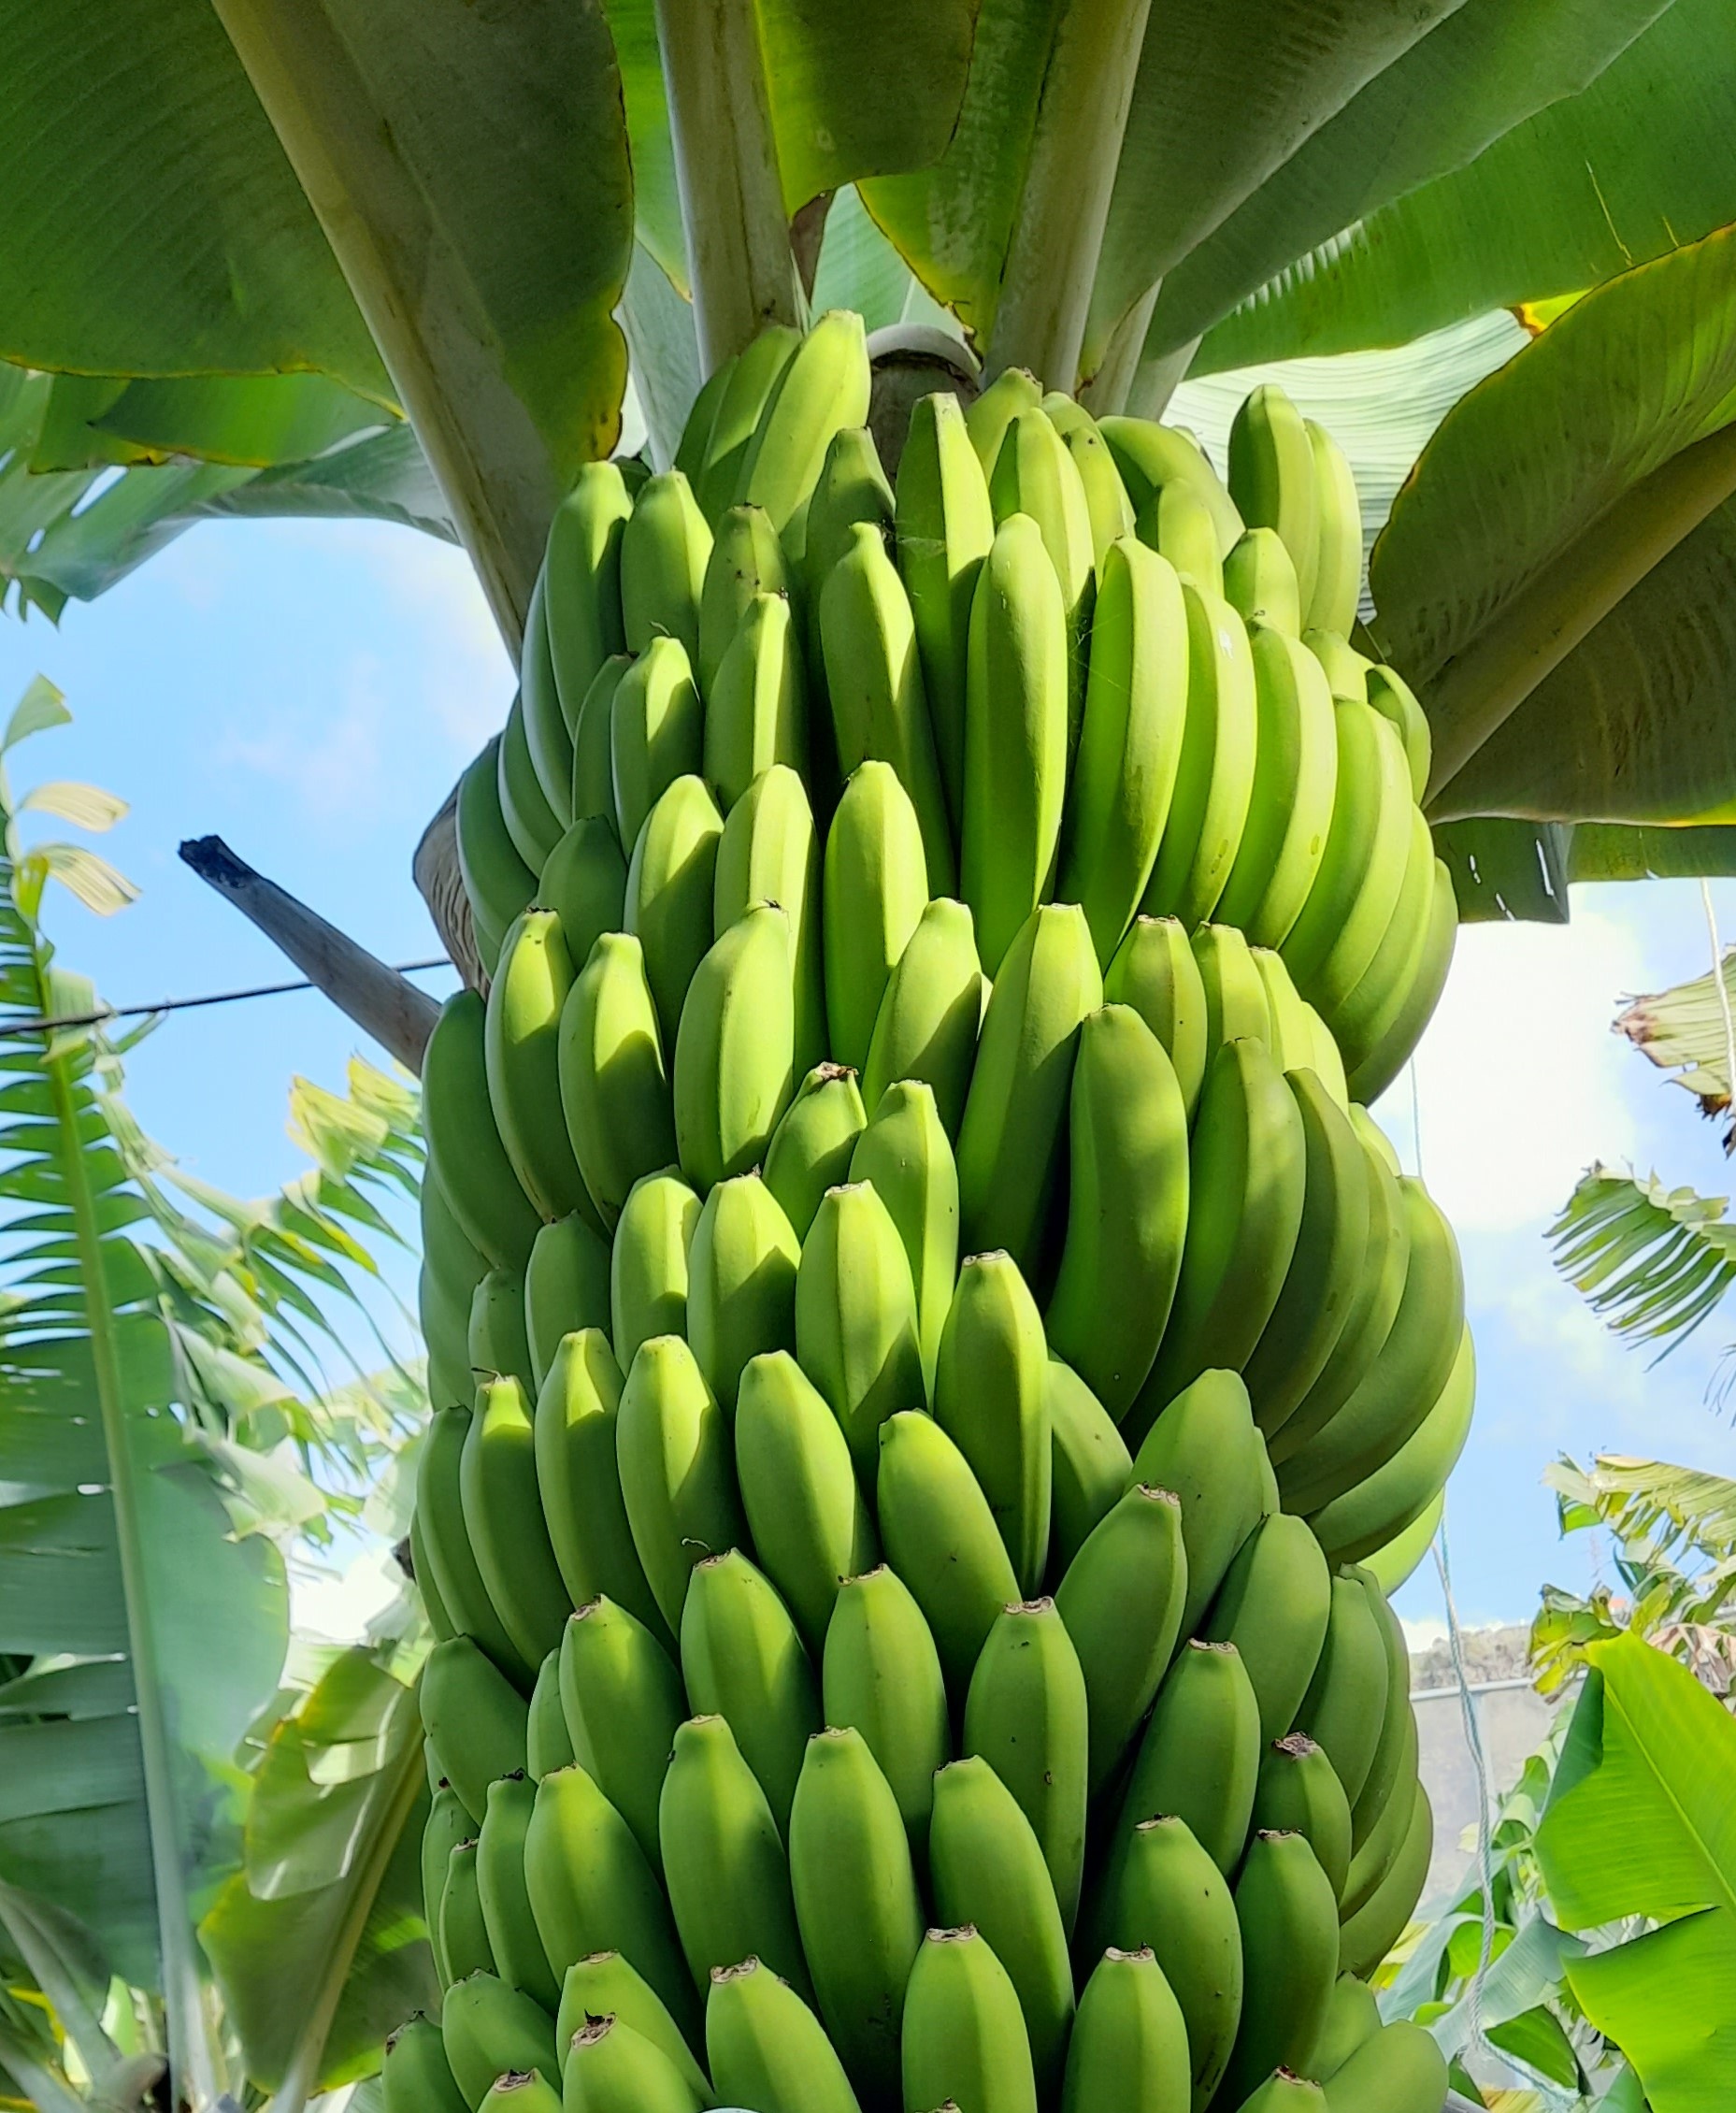
Label: Cut